Circassian genocide

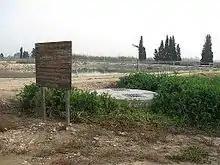
Site of Circassian village established in 1860 in the Ottoman Levant, abandoned soon after due to malaria

Although Circassians were the main (and most notorious) victims, the expulsions also gravely affected other peoples in the region. It was estimated that 80% of the Ingush left Ingushetia for the Middle East in 1865. In 1865, Tsarist Russia expanded its extermination campaigns against the Chechen people. Lowland Chechens as well were evicted in large numbers, and while many came back, the former Chechen lowlands lacked their historical Chechen populations for a long period until Chechens were settled in the region during the return from their 1944–1957 deportation to Siberia. The Arshtins, at that time a (debatably) separate people, were completely wiped out as a distinct group: according to official documents, 1,366 Arshtin families disappeared (i.e. either fled or were killed) and only 75 families remained. Additionally, in 1860–1861 the Russian army forced a series of evictions of lands in the Central Caucasus, forcing about 10,000 Circassians, 22,000 Chechens and additionally a significant number of Muslim Ossetians out and to Turkey. Two other Muslim peoples in the northwest Caucasus, the Karachay and the Balkars, were not deported in large numbers during the process as they were loyal to Russia since the beginning. Abkhazia, meanwhile, lost 60% of its ethnic Abkhaz population by the end of the 19th century.